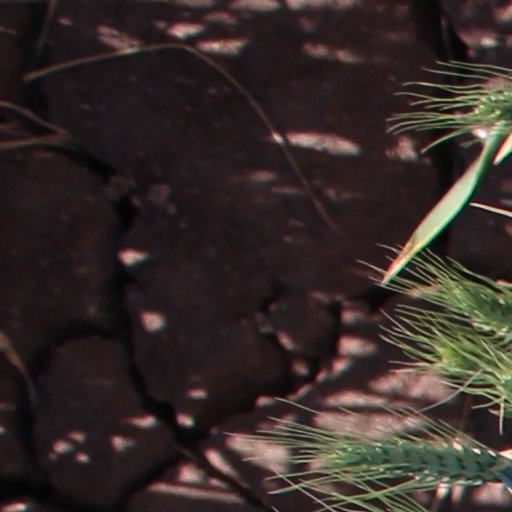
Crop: wheat